Zadie Smith

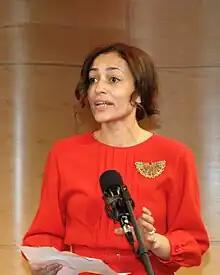
Smith announcing the 2010 National Book Critics Circle award finalists in fiction

Zadie Smith (born Sadie; 25 October 1975) is an English novelist, essayist, and short-story writer. Her debut novel, "White Teeth", published in 2000, was an immediate best-seller and won a number of awards. Smith became a tenured professor in the Creative Writing faculty of New York University in September 2010.